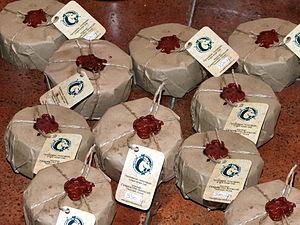
L'élevage caprin est l'ensemble des opérations visant à reproduire des animaux de l'espèce Capra aegagrus hircus, autrement dit des chèvres, au profit de l'activité humaine.